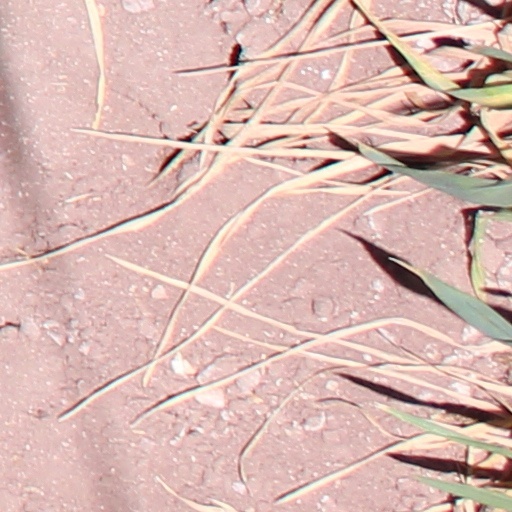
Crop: wheat